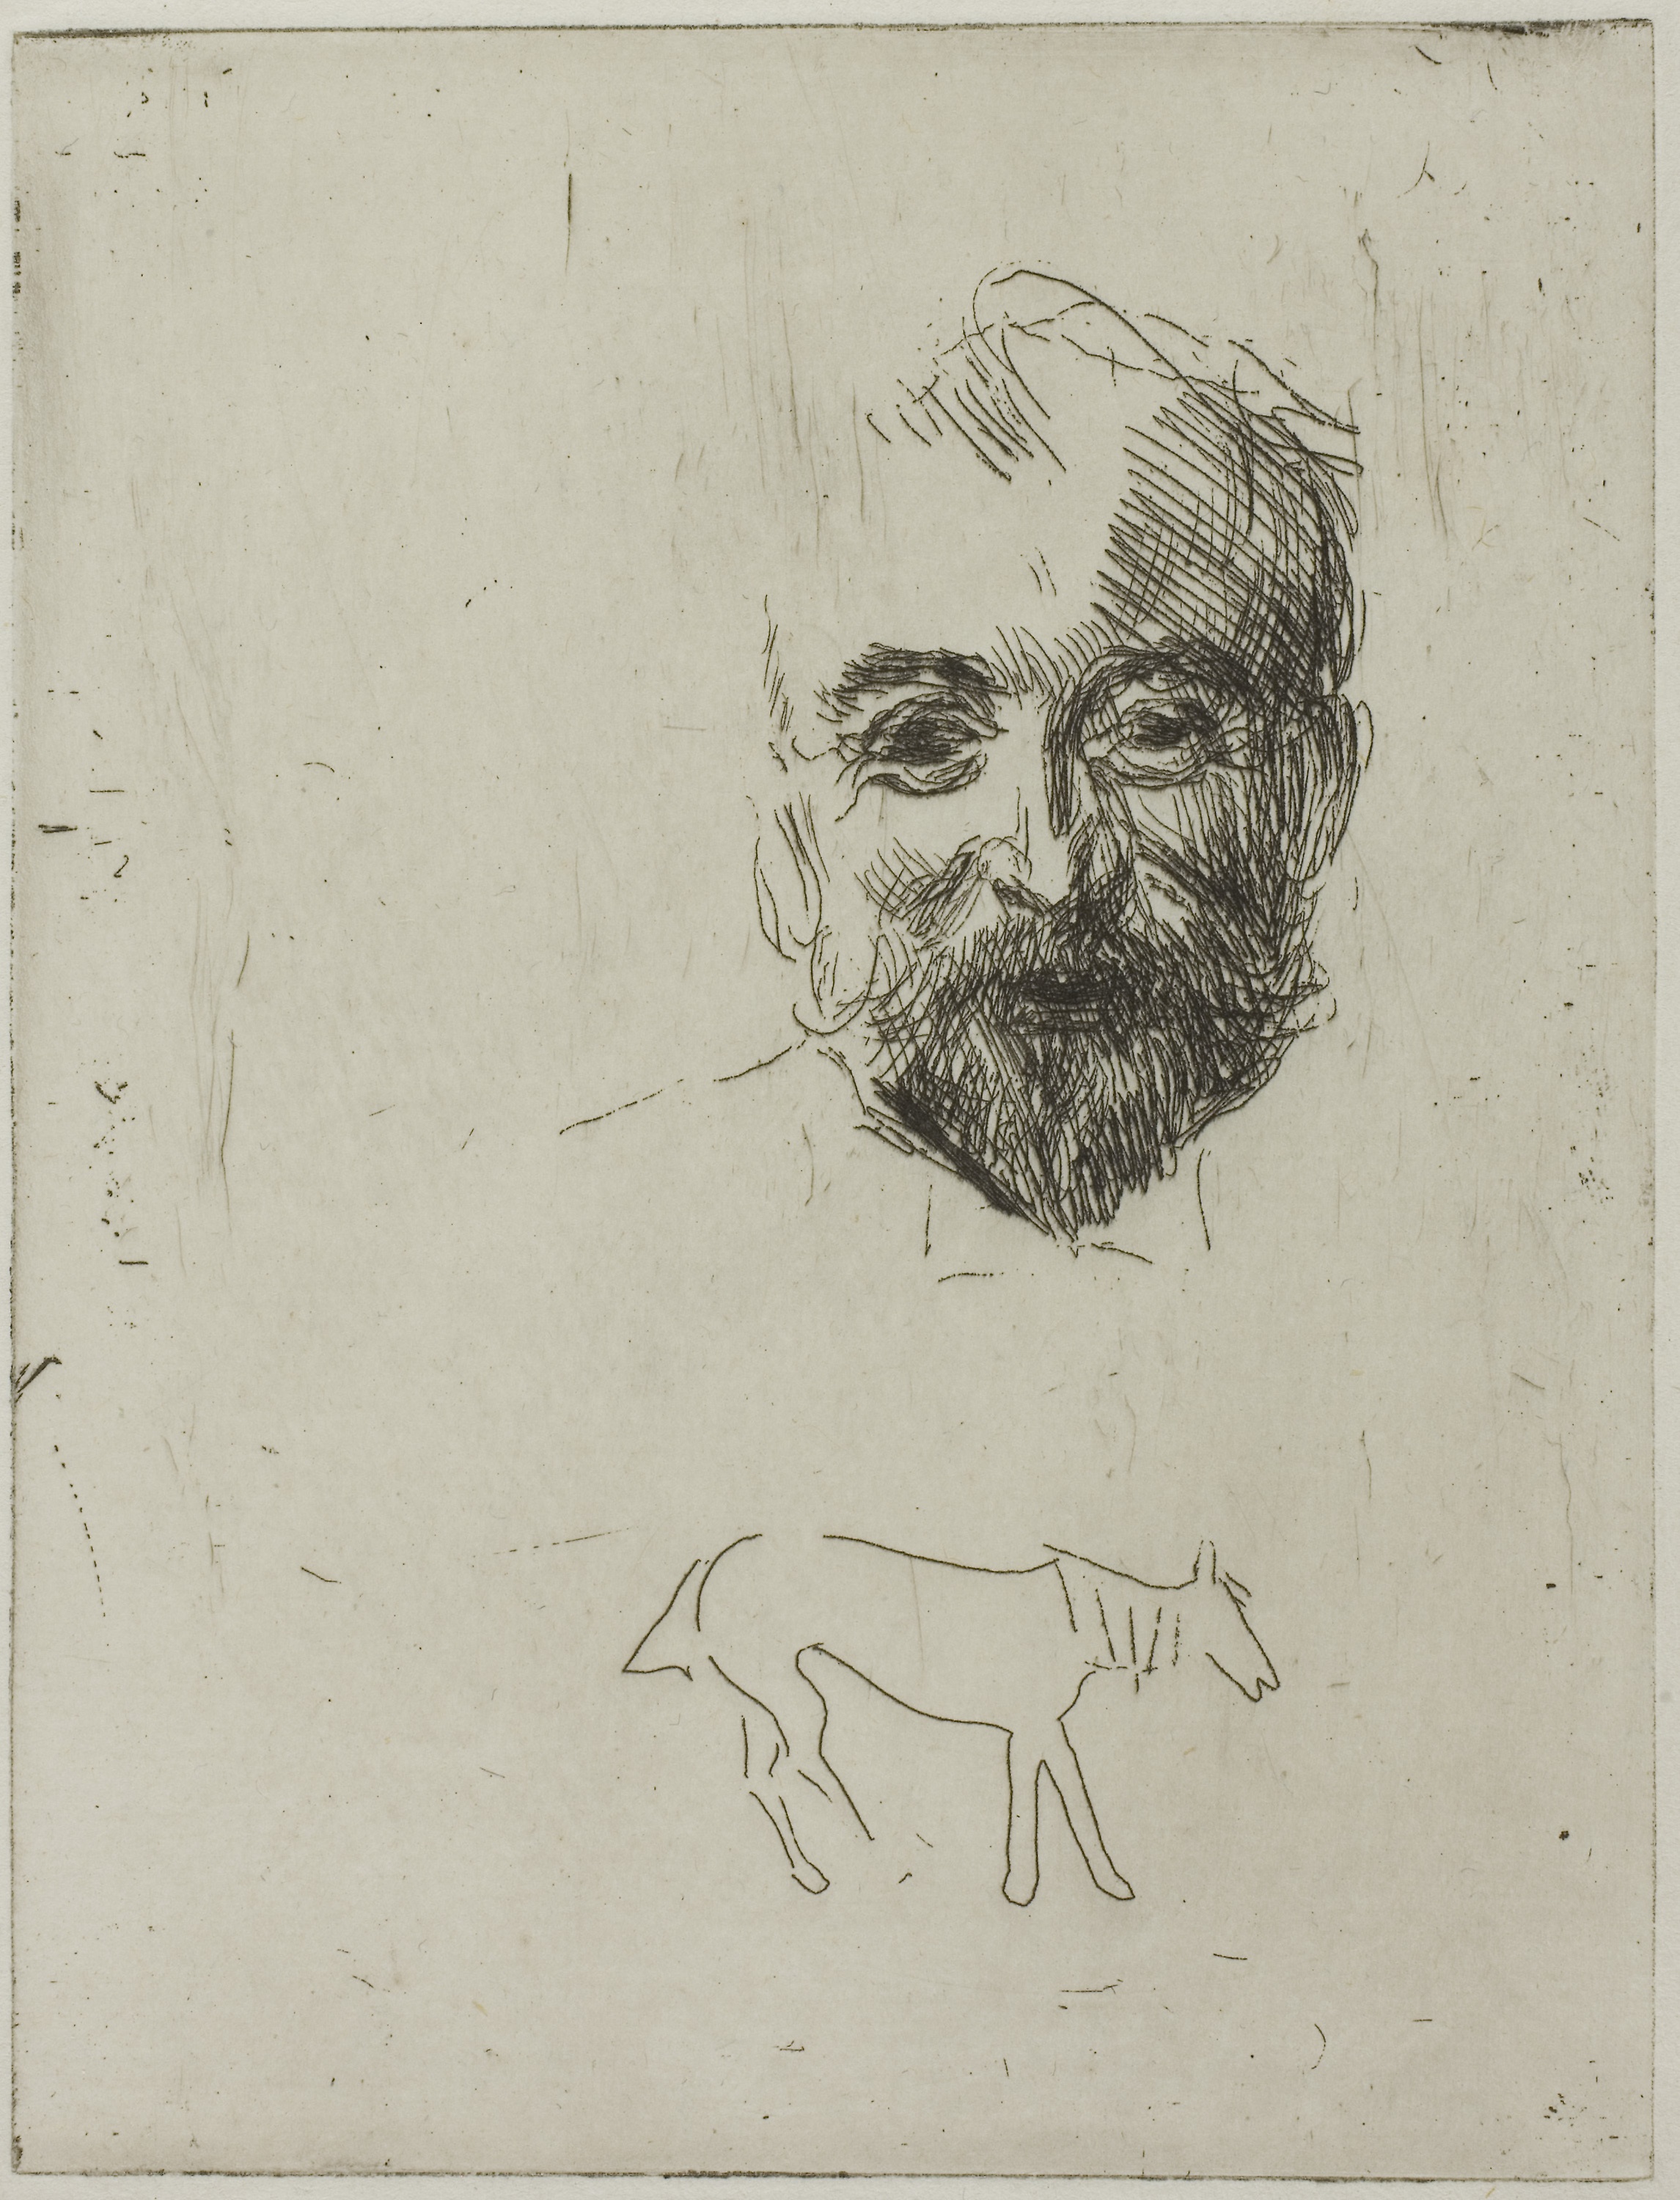
art, nose, head, drawing, portrait, sketch, black and white, paper, font, self portrait, illustration, artwork, visual arts, figure drawing, printmaking, jaw